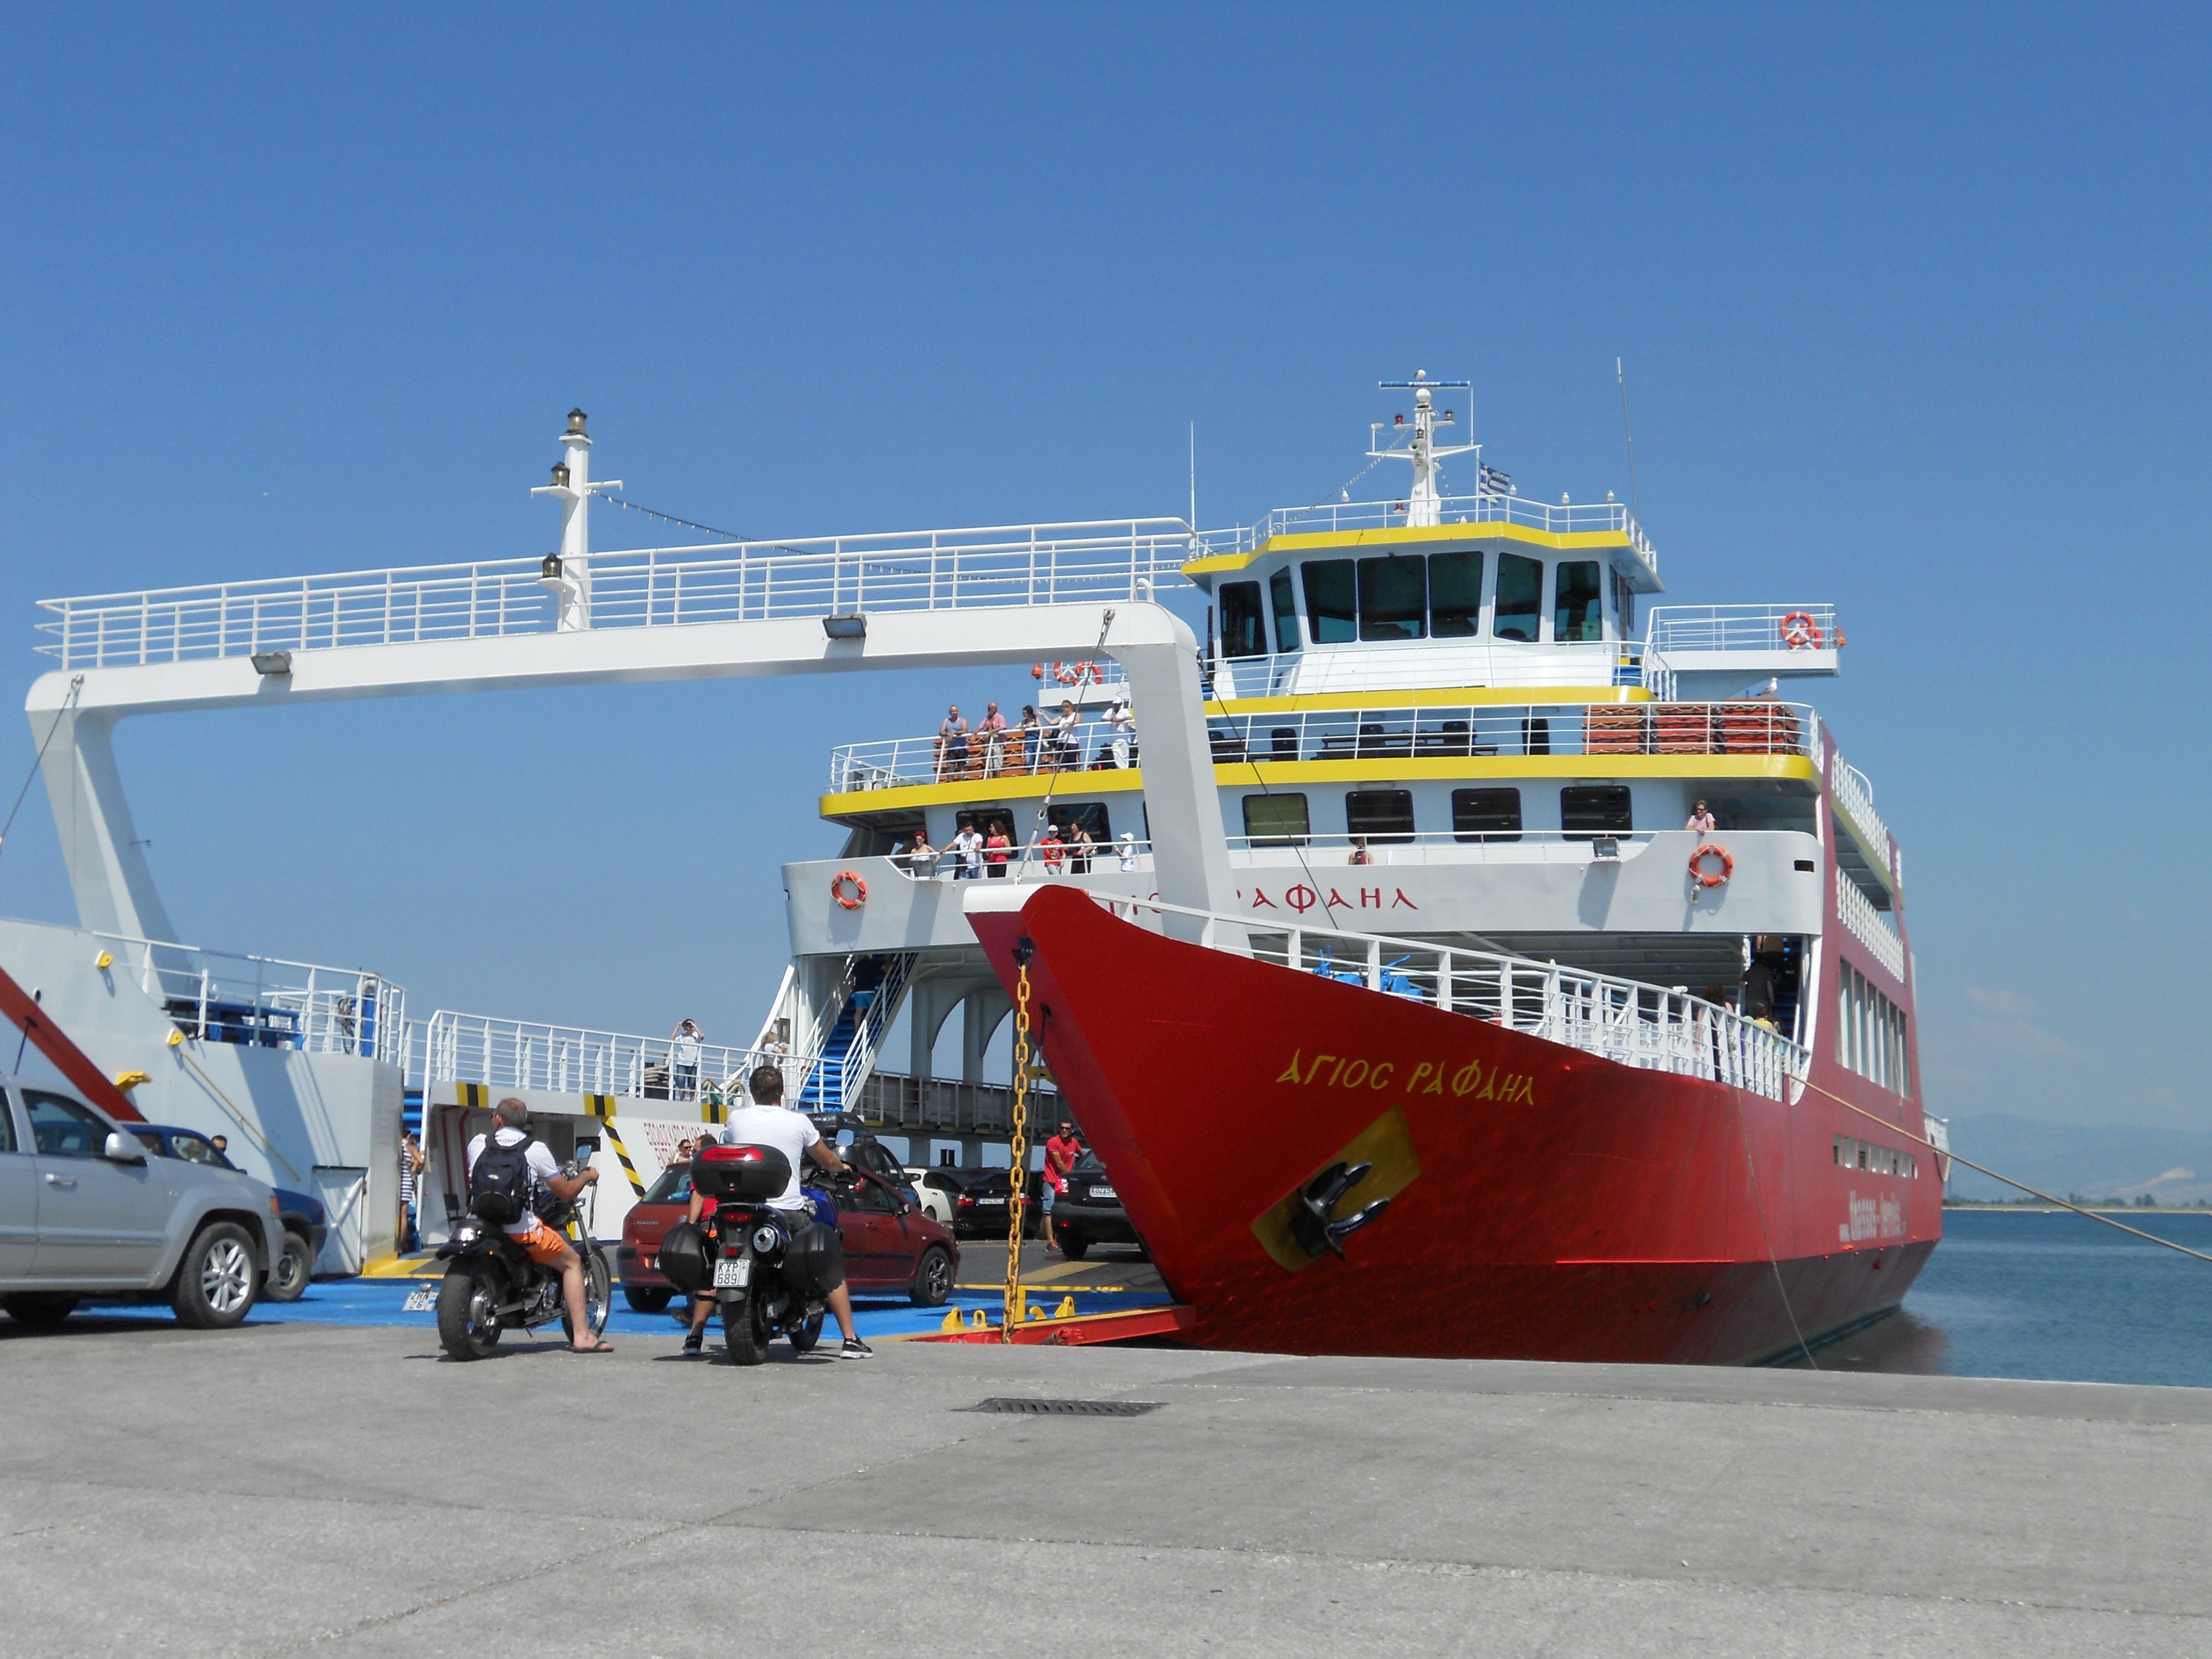
sea, boat, ship, greek, vehicle, port, cargo ship, ferry, greece, watercraft, cruise ship, container ship, fishing vessel, motor ship, passenger ship, greek islands, freight transport, greek ferry